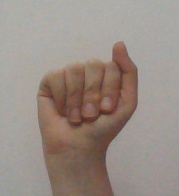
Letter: saad